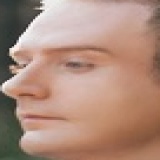
ca sĩ Kyo York